Koen Bouwman

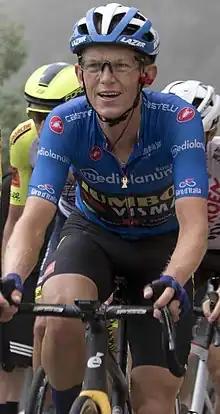
Bouwman in 2022

Koen Bouwman (born 2 December 1993 in Ulft) is a Dutch cyclist, who currently rides for UCI WorldTeam .